Lorentz force velocimetry

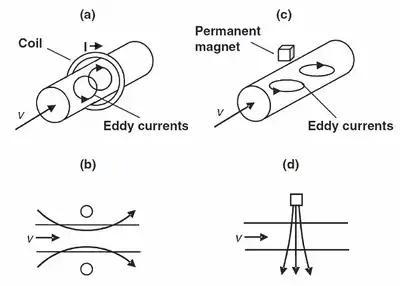
Fig. 3 : Principle sketch of Lorentz force velocimetry: arrangement of the coil (a) and structure of the primary magnetic field (b) for a longitudinal flux flowmeter. (c, d) Same for a transverse flux flowmeter. Adapted from.

It is important to mention that even that in figures only a coil or a magnet are sketched, the principle holds for both.